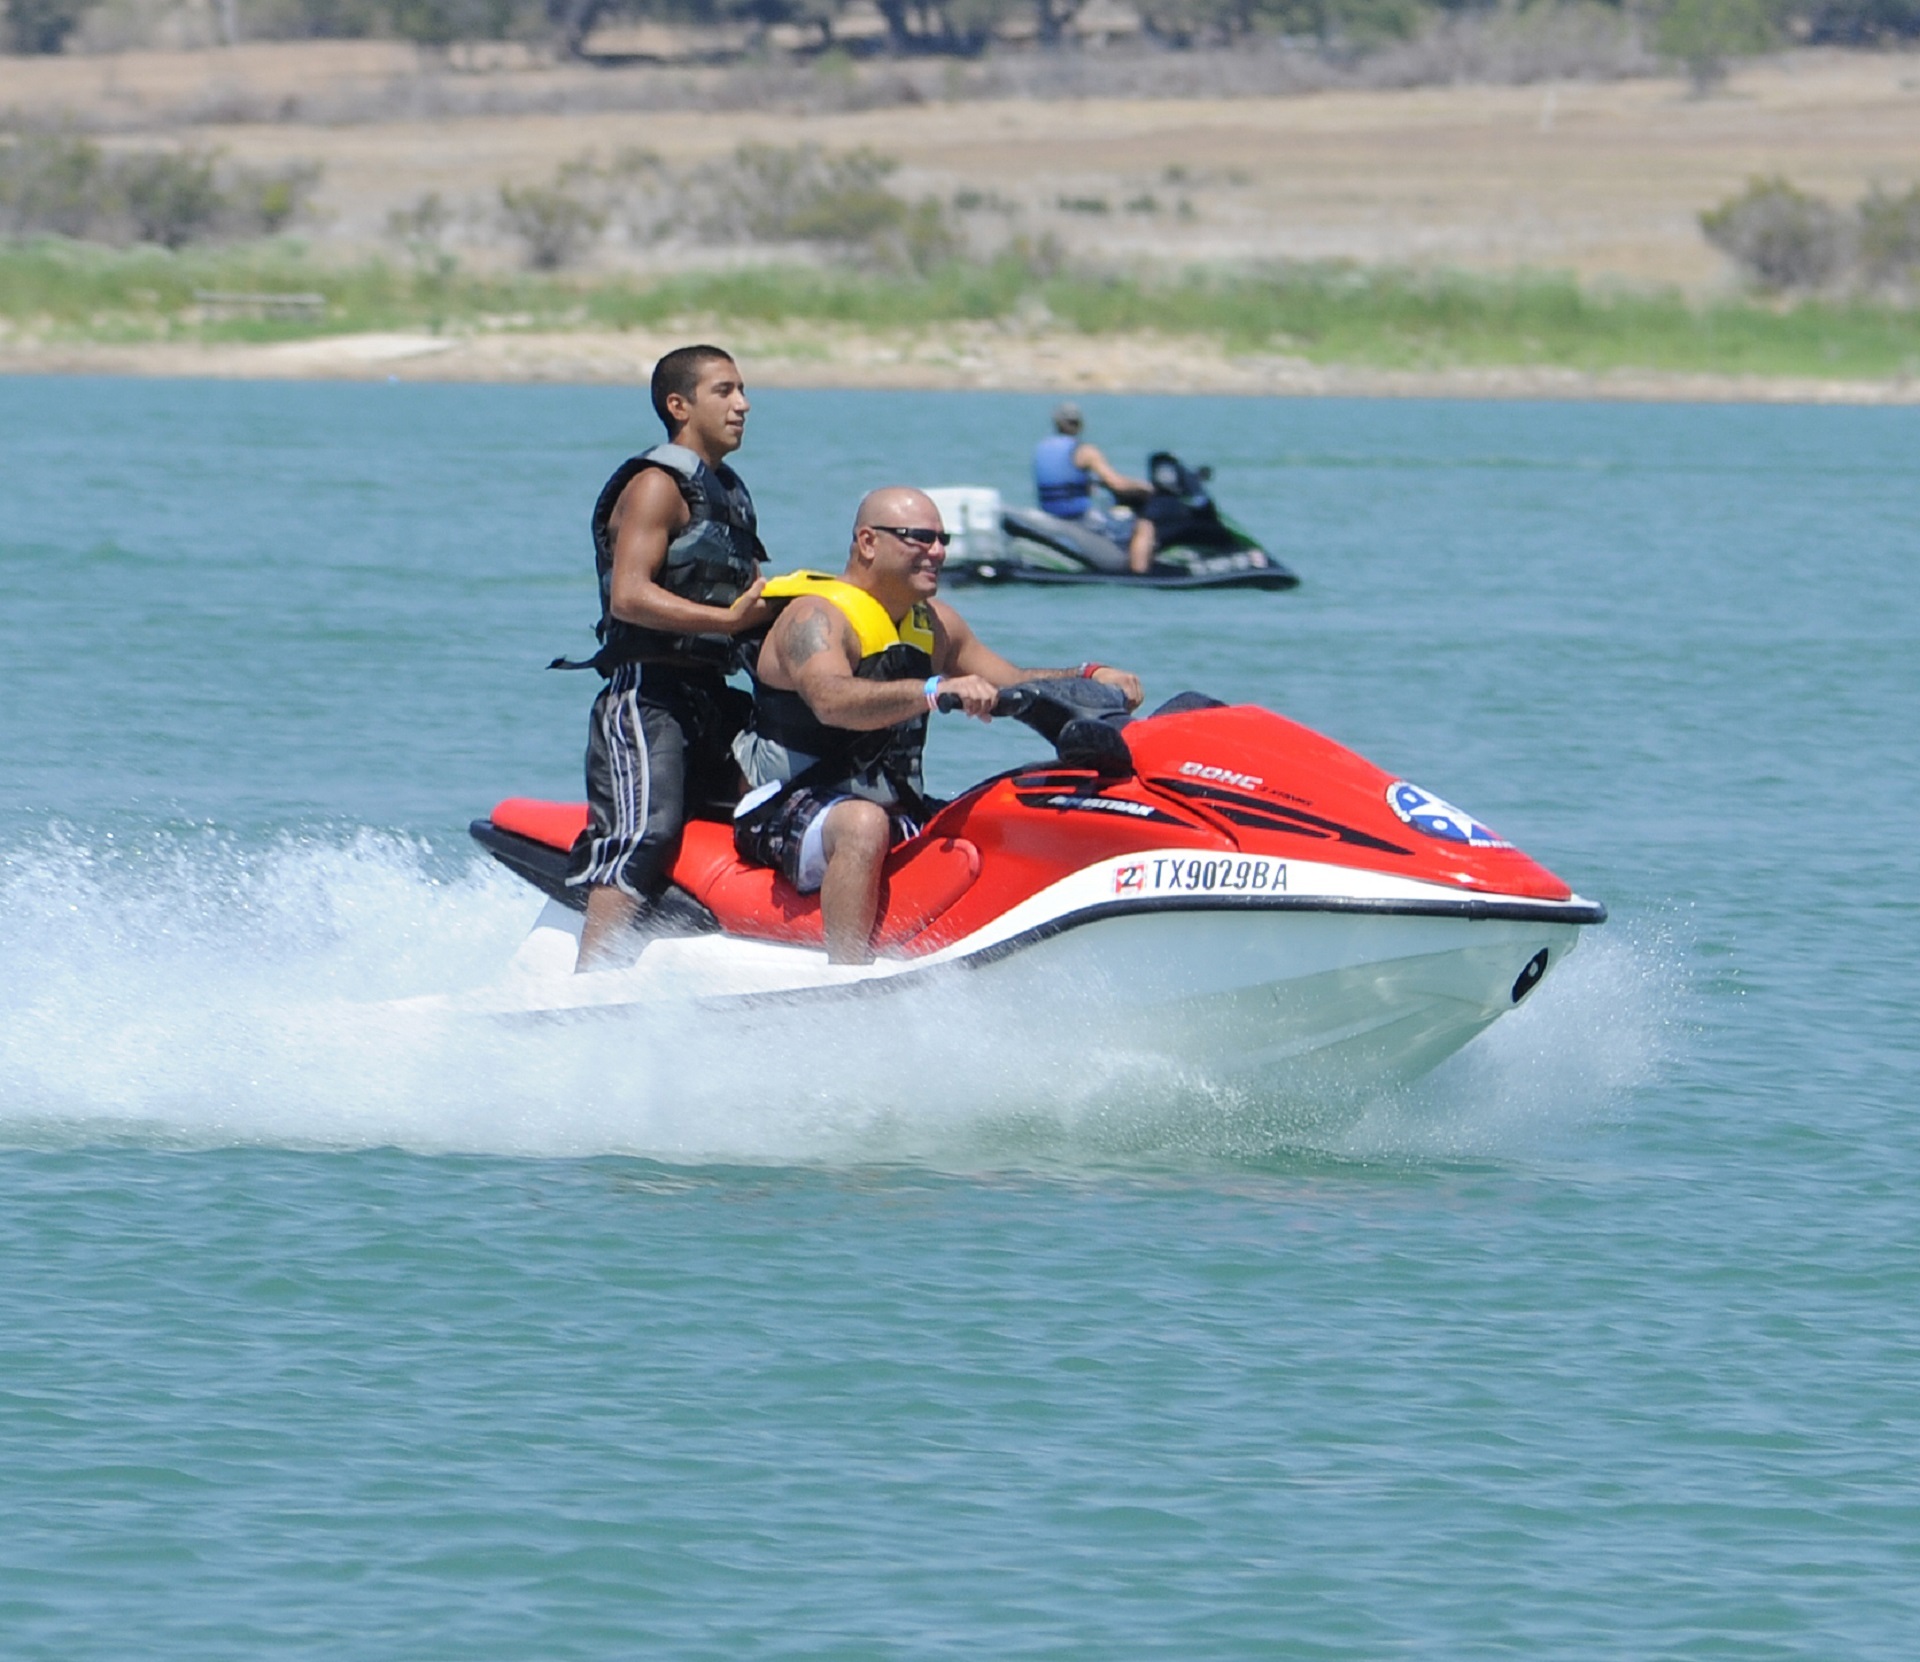
sea, water, sport, recreation, jet, transportation, transport, vehicle, ride, extreme sport, jetski, fun, sports, boating, ski, fast, watercraft, driver, motorsport, passenger, water sport, jet ski, outdoor recreation, powerboating, personal water craft